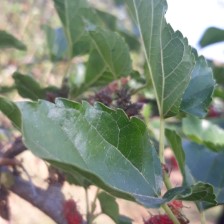
Variety: ChiangMai60